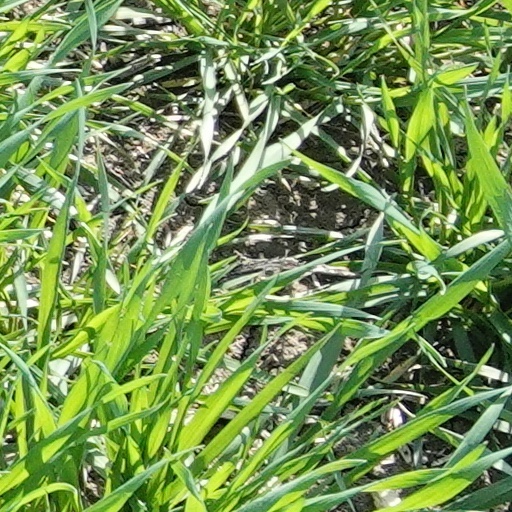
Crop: wheat